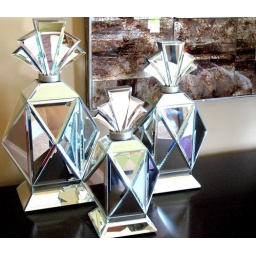
Homearama 2008- I love shiny stuff.....Plus, the border around the mirror behind the trinkets was so cool!